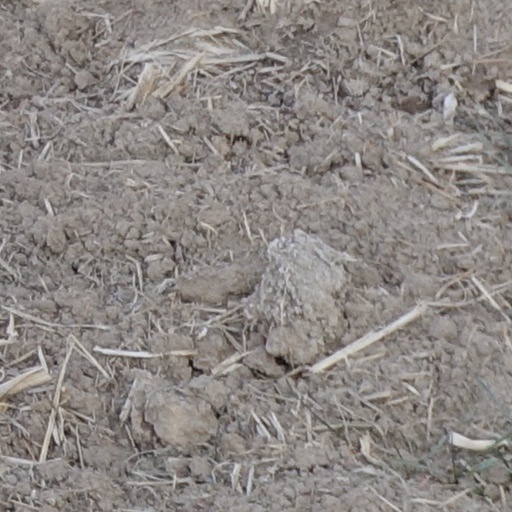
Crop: wheat